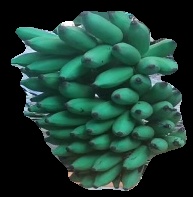
Variety: elakki-bale
Grade: grade2